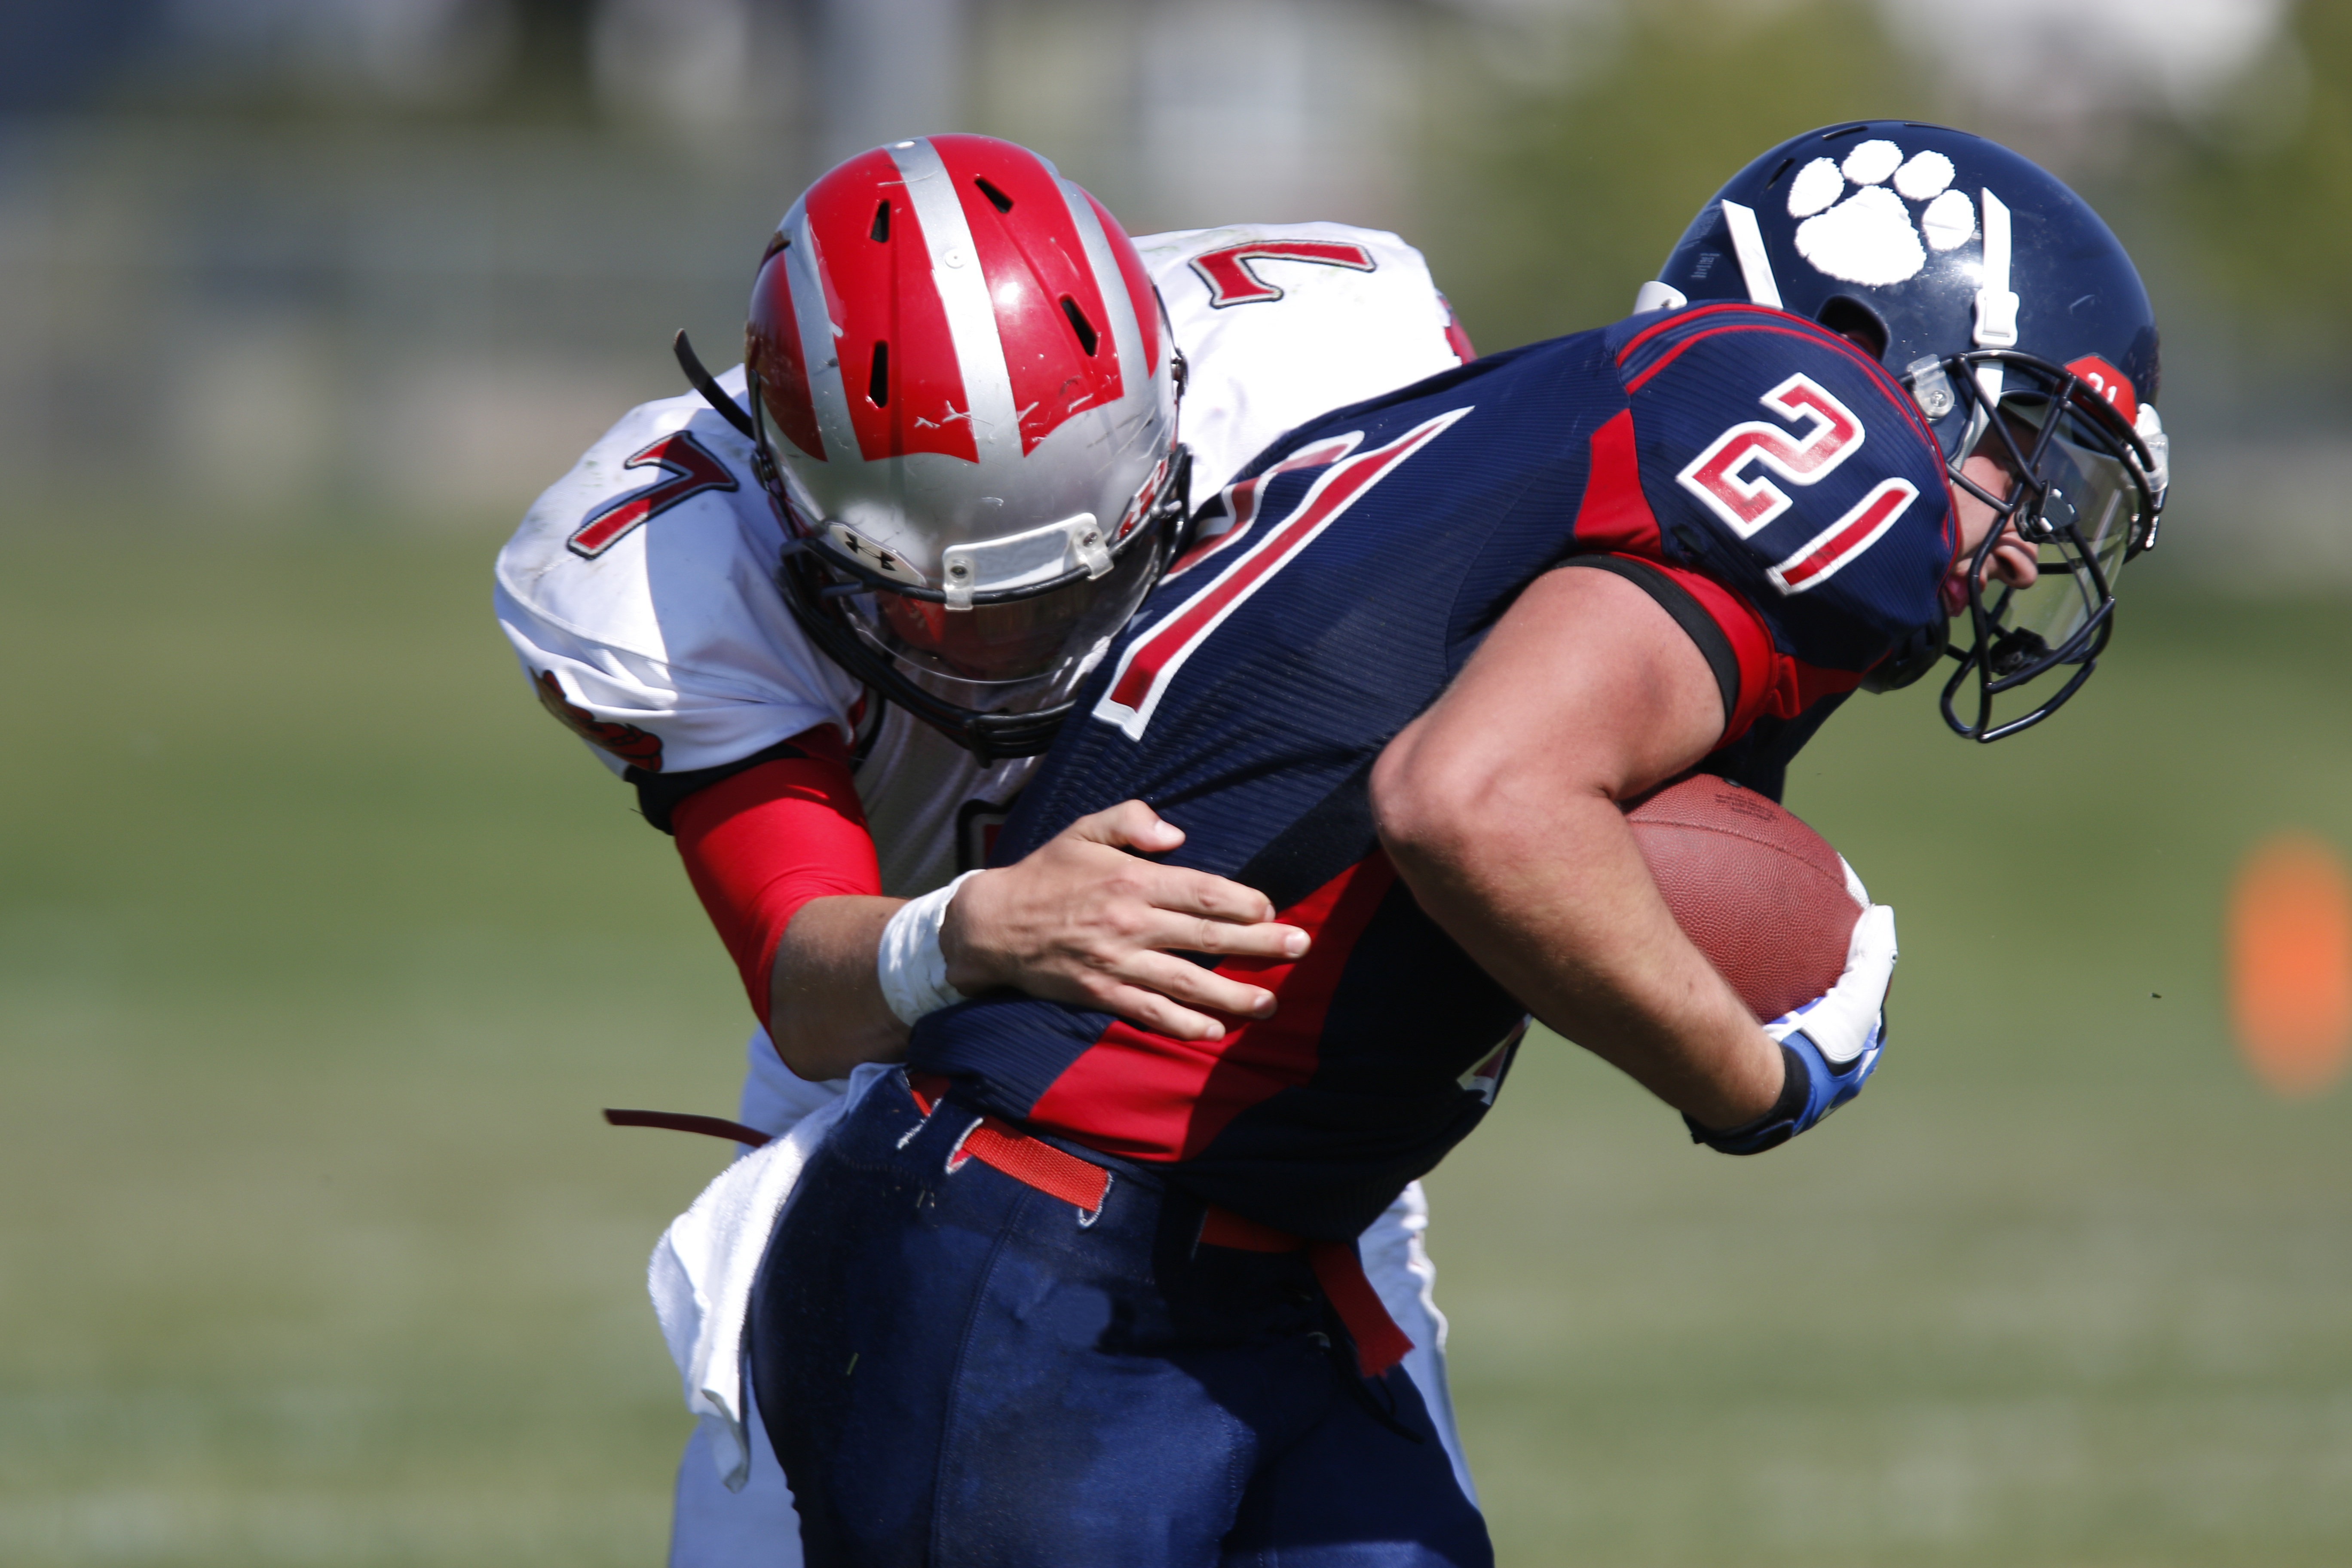
sport, field, game, soccer, runner, football, player, competition, fun, team, american football, sports, canada, canadian, ball, athlete, defense, tackle, football player, offense, ball carrier, high school, football game, pigskin, football helmet, gridiron football